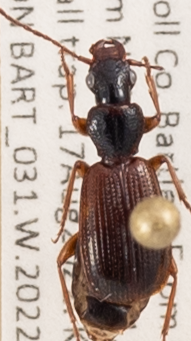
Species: Cymindis neglecta
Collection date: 2022-08-17
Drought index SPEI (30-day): -0.9
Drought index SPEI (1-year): -0.9
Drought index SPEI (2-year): -1.69